Malden, Massachusetts

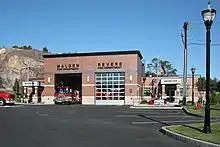
Fire Station #4, shared with the Revere Fire Department

The city government of Malden includes a mayor and city council. The mayor is elected to a four-year term. As of May 2021, the mayor is Gary Christenson. Christensen was most recently elected to this position on November 5, 2019 and his current four-year term expires at the end of 2023.